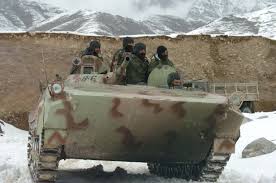
Label: BMP